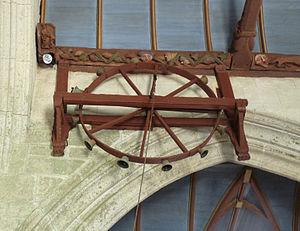
Roue à carillon de l'église Notre Dame de Confort (Confort-Meilars, Finistère, Bretagne)
Confort-Meilars [kɔ̃fɔʁ mεjaʁ] est une commune française du Cap Sizun dans le département du Finistère, en région Bretagne.
La roue à carillons — appelée aussi roue de guérison, roue de fortune ou roue de gloire — est un instrument de musique de percussion, de type idiophone, d'origine bretonne, généralement constitué d'une douzaine de cloches produisant autant de notes différentes.